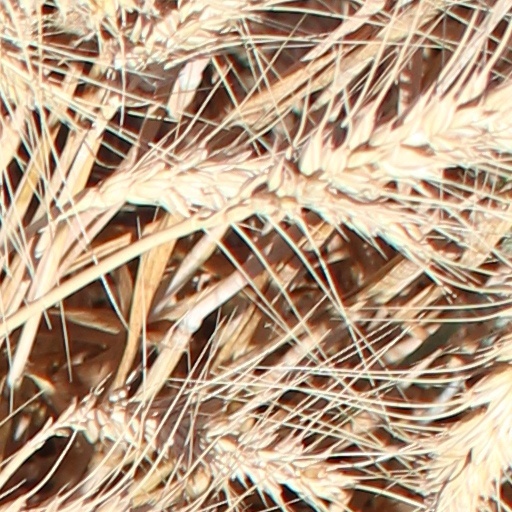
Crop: wheat